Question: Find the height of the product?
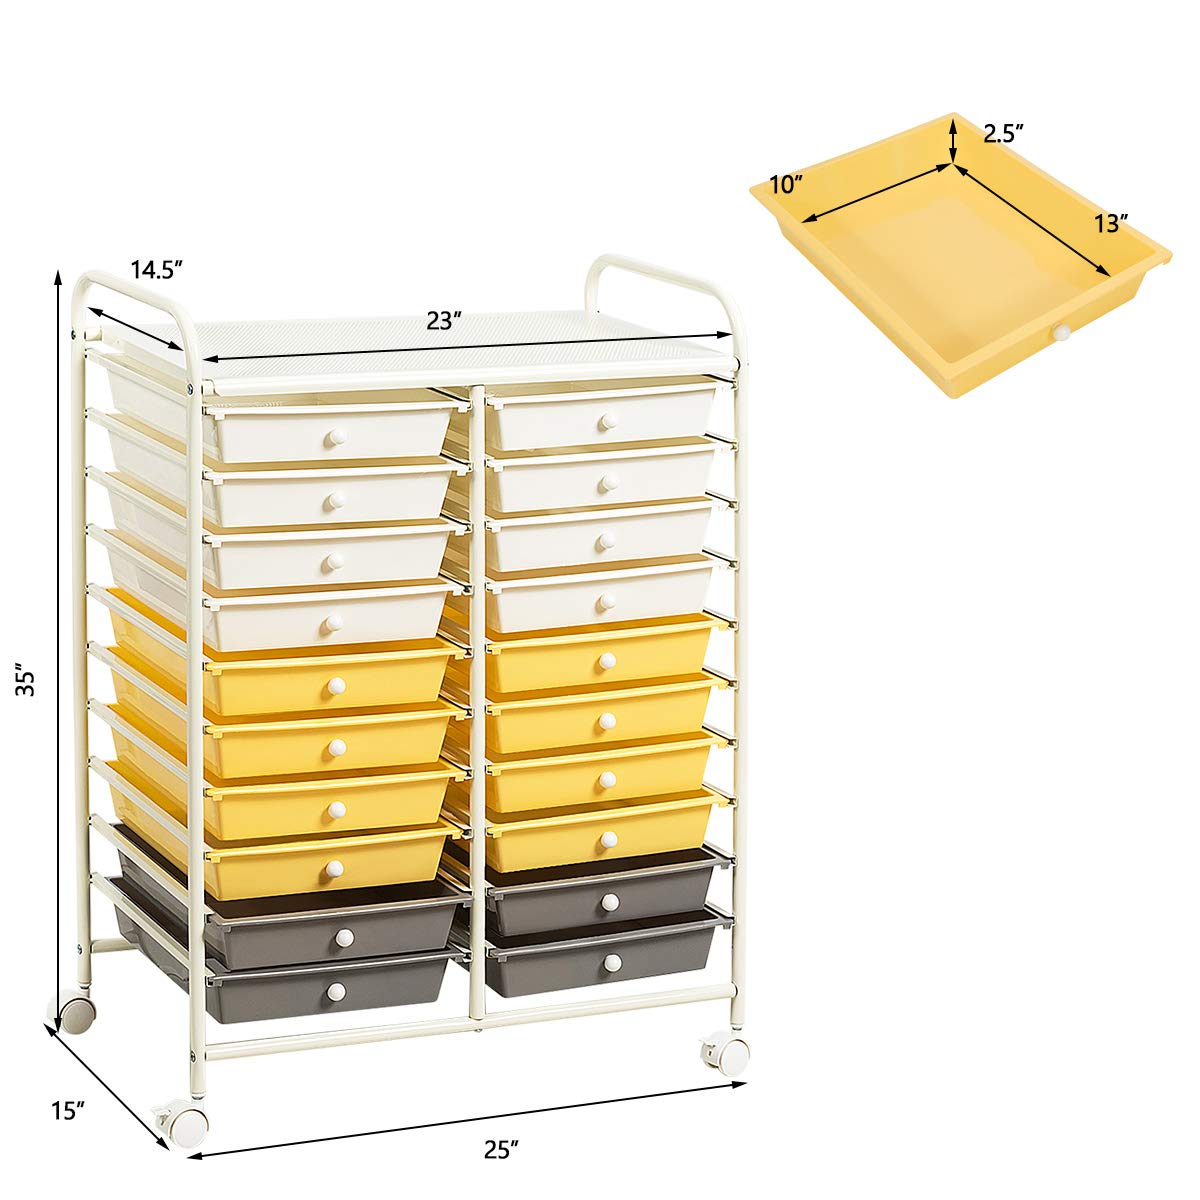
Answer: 35.0 inch